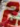
Number: 2